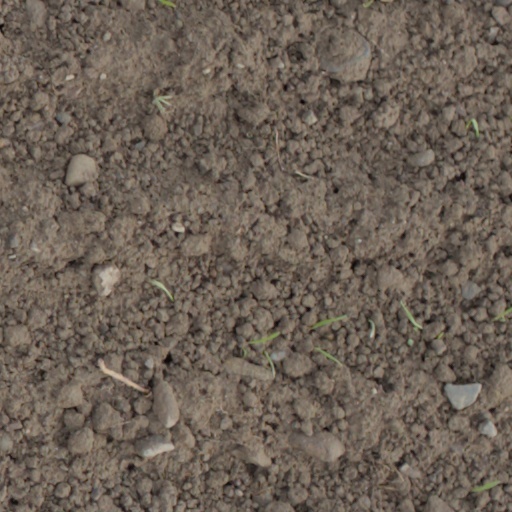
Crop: wheat